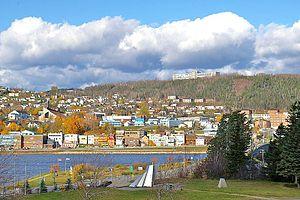
Vue du versant nord de la Baie de Gaspé au Québec (Canada).
La Côte-de-Gaspé est une municipalité régionale de comté du Québec située dans la région de la Gaspésie–Îles-de-la-Madeleine. Son chef-lieu est Gaspé.
La baie de Gaspé est une baie située sur la côte nord-est de la péninsule de Gaspé, dans le golfe du Saint-Laurent au Québec. La ville de Gaspé est située sur la rive sud de la baie, alors que les terres situées au nord de la baie font partie du parc national Forillon.
Gaspé est une ville de l'Est du Québec au Canada située à l'extrémité de la péninsule gaspésienne dans la municipalité régionale de comté de La Côte-de-Gaspé dans la région de la Gaspésie–Îles-de-la-Madeleine. Il s'agit de la plus grande ville de la région touristique de la Gaspésie. Le recensement de 2016 y dénombre 14 568 habitants.